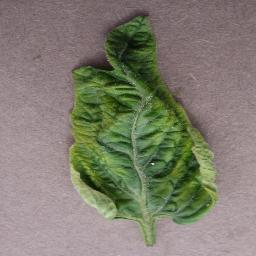
Label: Tomato___Tomato_Yellow_Leaf_Curl_Virus